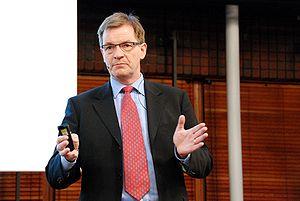
Cet article présente la liste des députés européens du Danemark au cours de la législature 2009-2014.
Cet article présente la liste des députés européens de Danemark de la 8ᵉ législature.
Bendt Bendtsen, né le 25 mars 1954 à Odense, est un homme politique danois. Il est l'ancien président du Parti populaire conservateur et ancien ministre de l'Économie et du Commerce.